Vladimir Poletaev

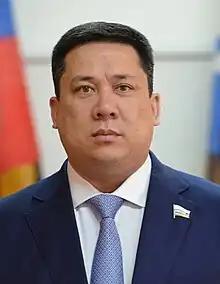

Vladimir Vladimirovich Poletaev (born 27 June 1972) is a Russian politician serving as a senator from the Altai Republic since 2014.